Mia moglie torna a scuola

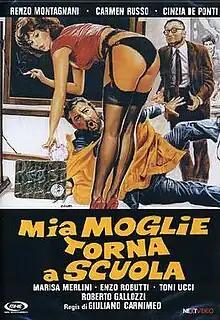

Mia moglie torna a scuola is a 1981 "commedia sexy all'italiana" film directed by Giuliano Carnimeo and starring Renzo Montagnani with Carmen Russo, an early 1980s star of the genre.